727 Naval Air Squadron

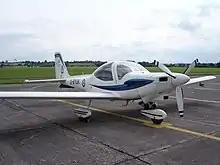
Grob Tutor T1 aircraft

The squadron currently operates five Grob Tutor trainer aircraft under a private finance initiative with Babcock International's aerospace division. This, along with five Qualified Flying Instructors (QFIs), allow up to eight students to be accommodated with the squadron at any time.